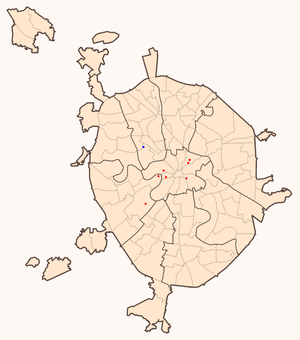
Emplacement des Sept Sœurs de Staline (en rouge) à Moscou. Le point bleu représente l'emplacement de la ""huitième sœur moscovite"", le Triumph-Palace. Source: Montage de Bardovskii, effectué le 4 août 2006"
Les gratte-ciel staliniens sont un ensemble d'édifices construits au lendemain de la Seconde Guerre mondiale à l'initiative de Joseph Staline. Celui-ci projeta l'édification de huit gratte-ciel à Moscou afin de symboliser les huit cents ans de la capitale. Sept furent finalement construits de 1952 à 1955, ils sont surnommés les « Sept Sœurs de Moscou ».